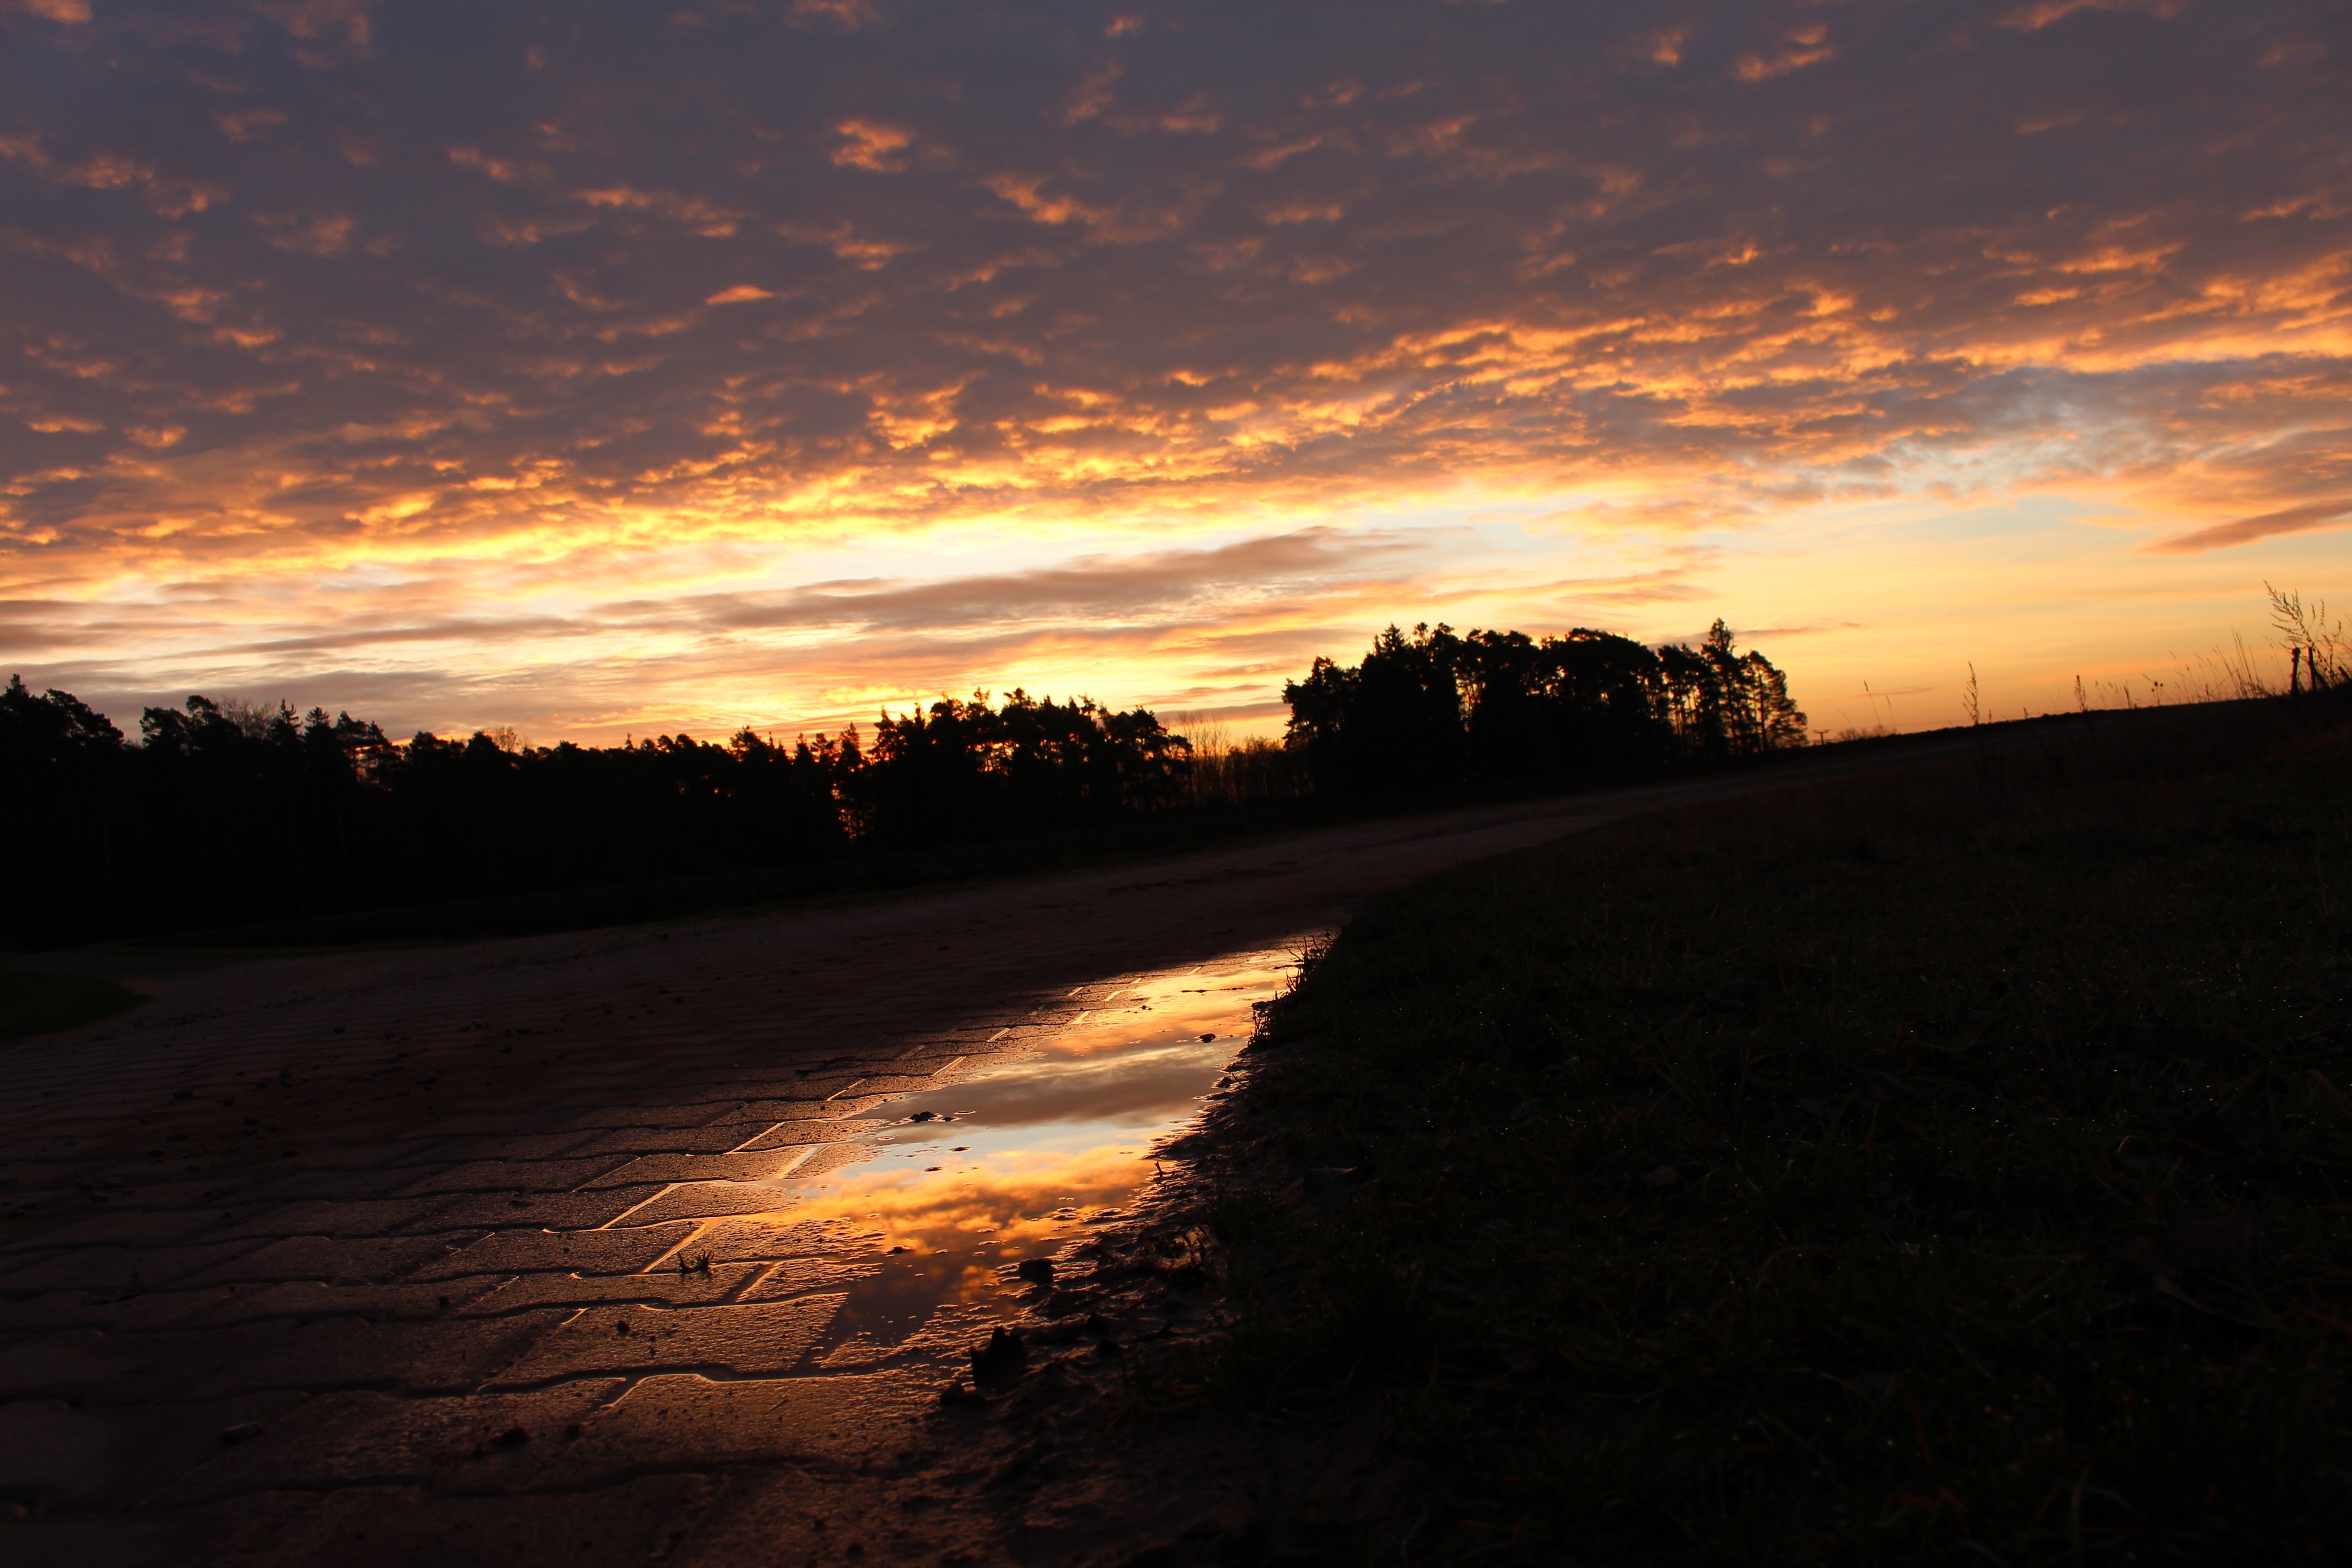
sea, coast, horizon, cloud, sky, sun, sunrise, sunset, sunlight, morning, dawn, dusk, evening, afterglow, red sky at morning